Tamil Nadu Express

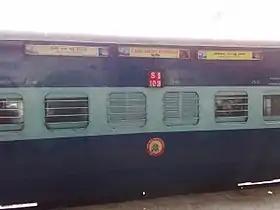
Tamil Nadu Express sleeper coach

Tamil Nadu Express has traditionally been accident-prone, with many accidents occurring due to its speed. The top speed of the train was reduced after series of derailments and after major derailment of 14 coaches on 31 August 1981 at Asifabad Road Station in Telangana, in which 15 persons were killed and 39 injured. The following table enlists the accidents that happened on Tamil Nadu Express.